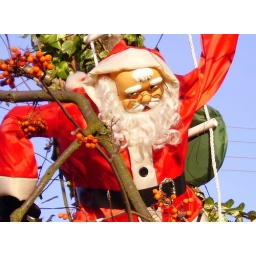
Nikolaus 06.12.2009 He hangs in the tree in front of my house